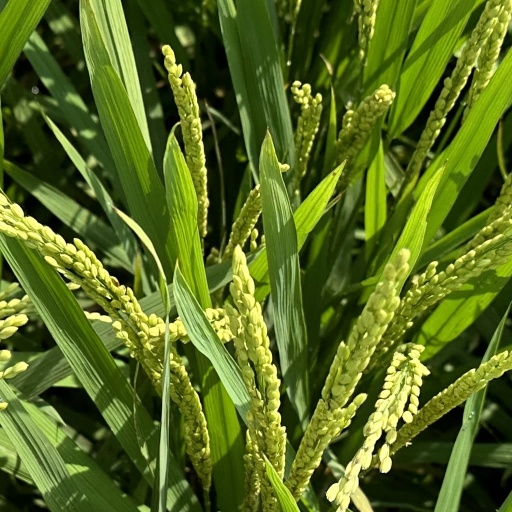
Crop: rice